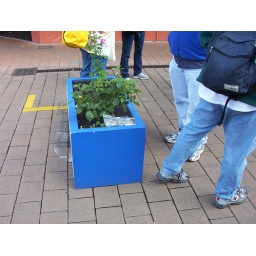
Saturday 26-3-05. Walking tour of Christchurch. I leave a book in a flower bed.